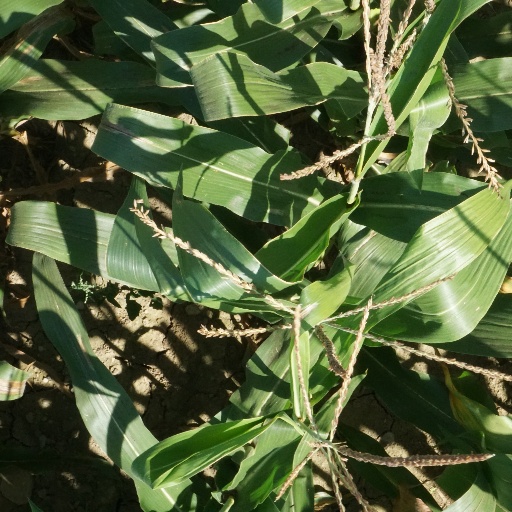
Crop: maize; corn